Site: brandenburg
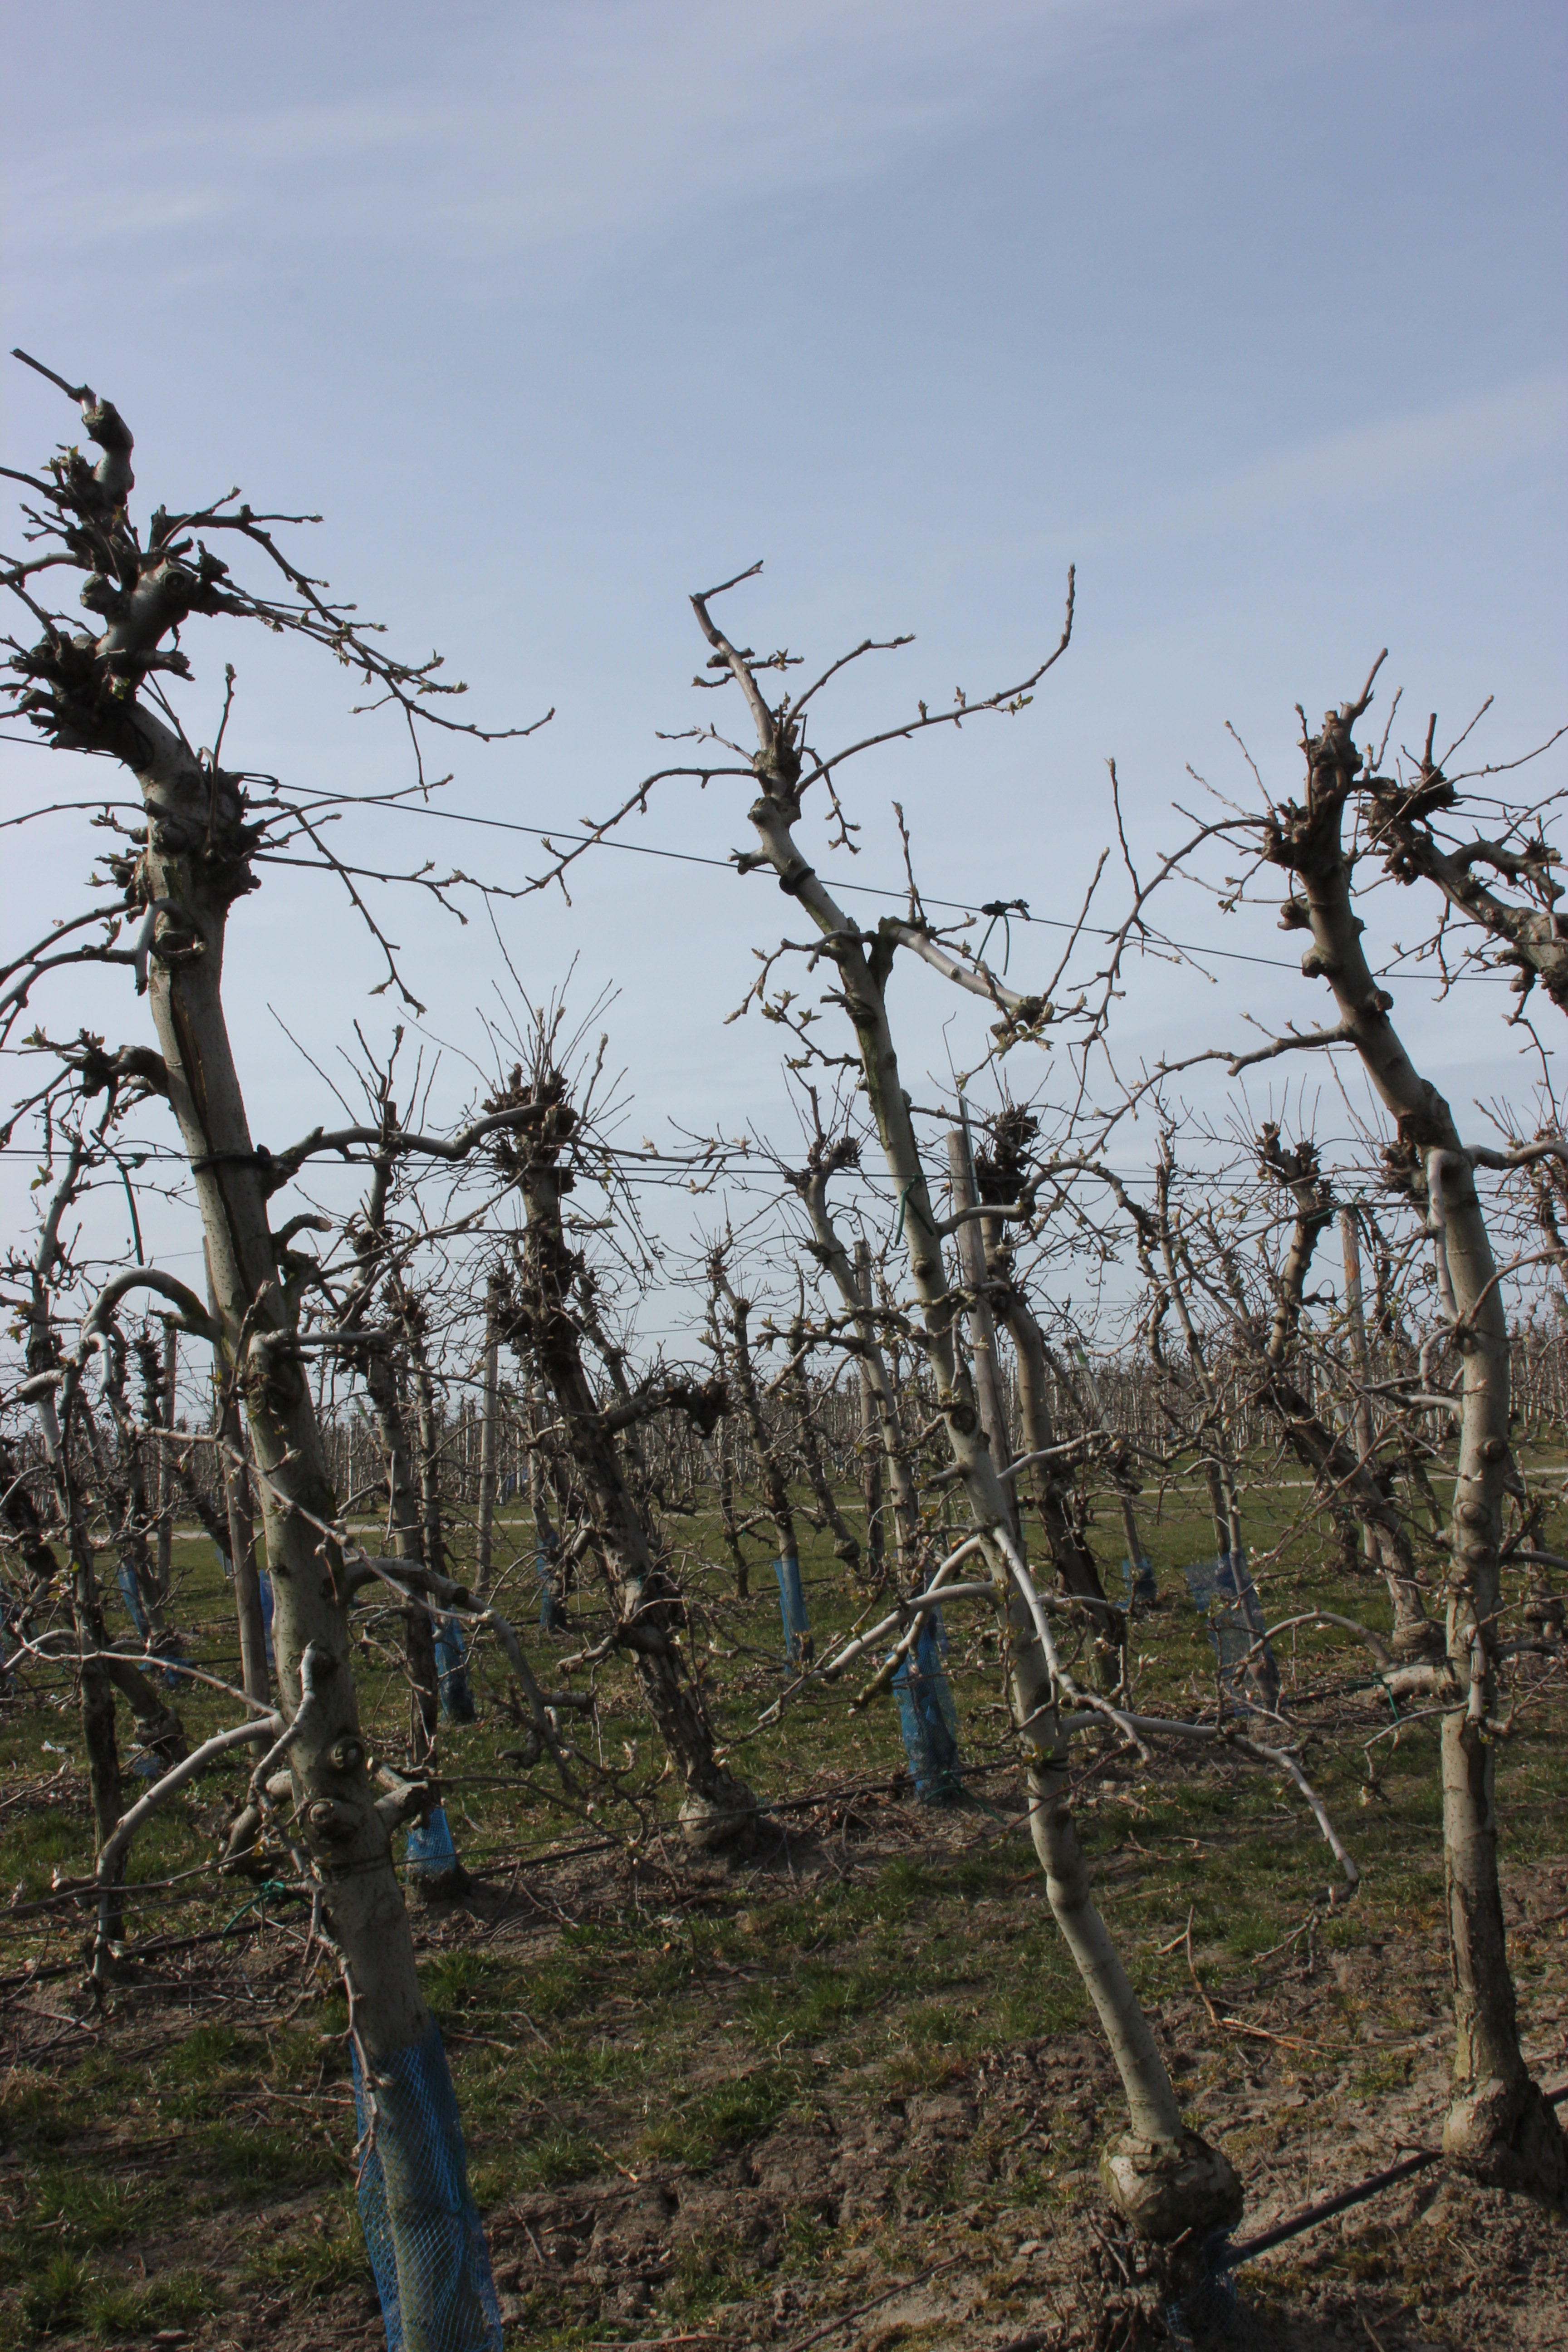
Growth stage (BBCH 54): Inflorescence emergence